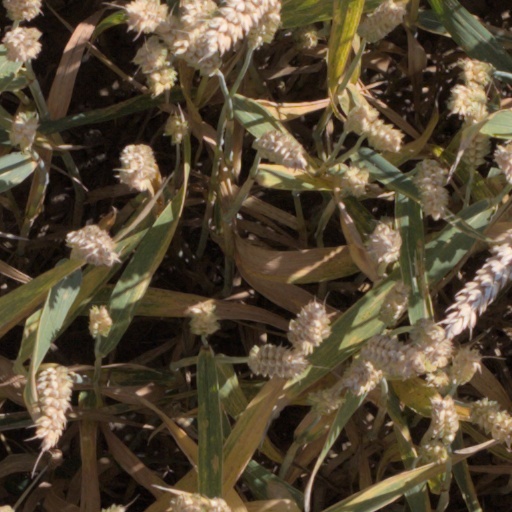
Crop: wheat